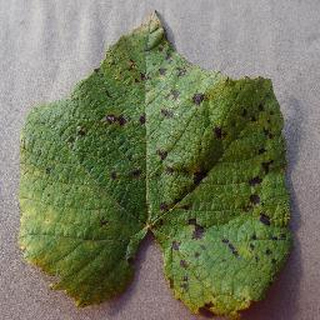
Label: grape_leaf_blight